Chaowang Road station

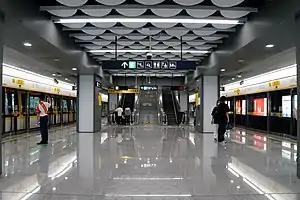
Platforms

Chaowang Road is a metro station of Line 3 of the Hangzhou Metro in China. It is located in Gongshu District of Hangzhou. The station was opened on 21 February 2022. Before 10 June 2022 it served as the western terminus of Line 3.